1977 Bangladesh Air Force mutiny

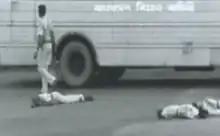
Several dead airmen on the airport tarmac after the mutiny has been put down

The 1977 Bangladesh Air Force mutiny was an attempted coup staged on 2 October 1977 by members of Bangladesh Air Force and the Signal Corps of Bangladesh Army, which took place while negotiations were ongoing between the Bangladesh government and the Japanese Red Army, who had hijacked a plane and diverted it to Dhaka airport. The mutiny was led by Sergeant Afsar Ali Khan of the air force, who was a member of the Communist Party of East Bengal.